Another Day of Life

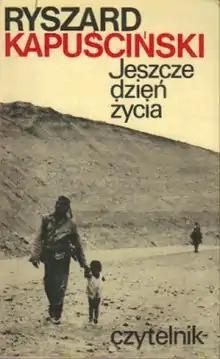
First edition (Polish)

Another Day of Life (Polish: "Jeszcze dzień życia") is a non-fiction record of three months of the Angolan Civil War by the Polish writer Ryszard Kapuściński.